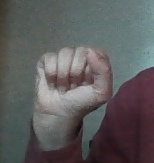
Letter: saad